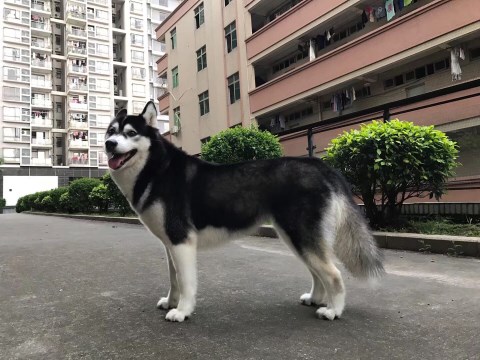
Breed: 1160-n000003-Siberian_husky